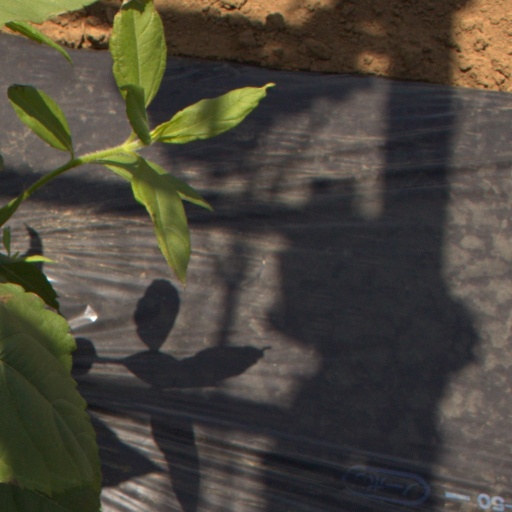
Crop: Jerusalem artichoke